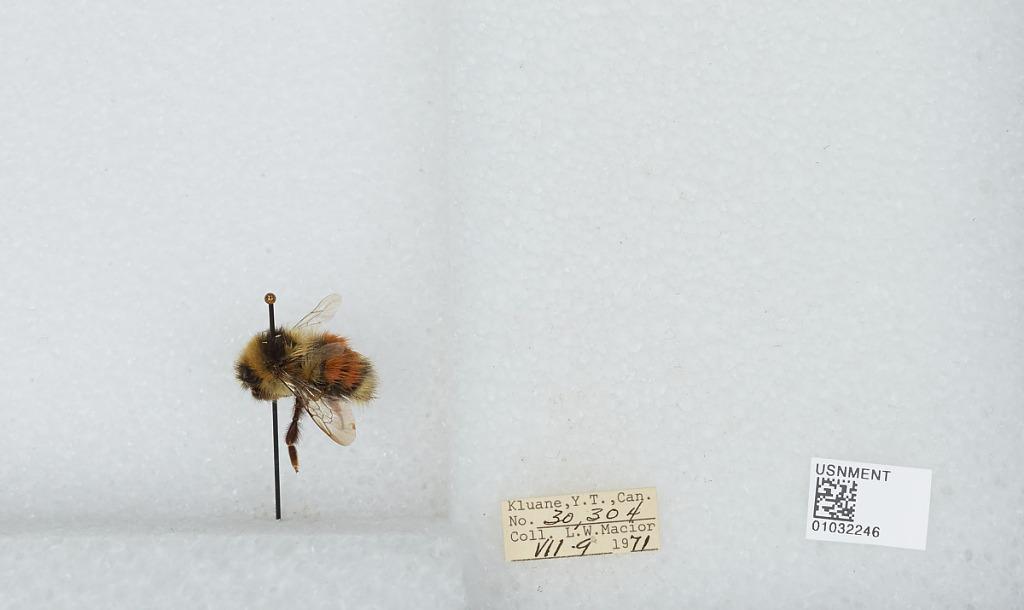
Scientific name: Bombus (Pyrobombus) sylvicola Kirby
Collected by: L. Macior
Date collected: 1971-7-9
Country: Canada
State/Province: Yukon Territory
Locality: Kluane
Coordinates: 60.75, -139.5